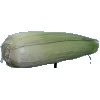
Label: corn_husk